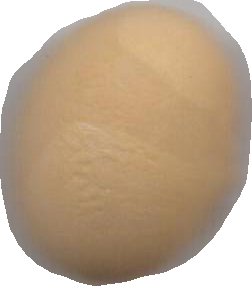
Variety: Grobogan